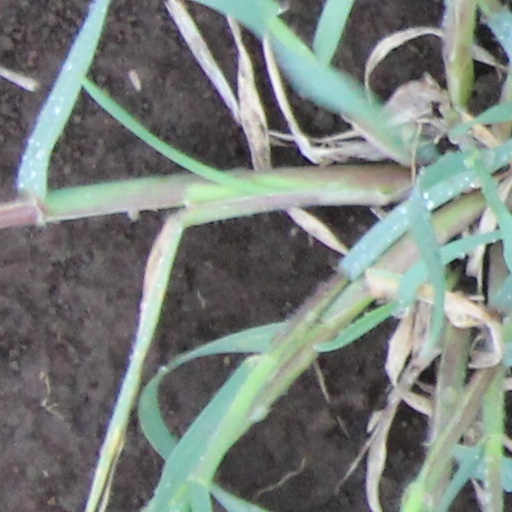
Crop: wheat